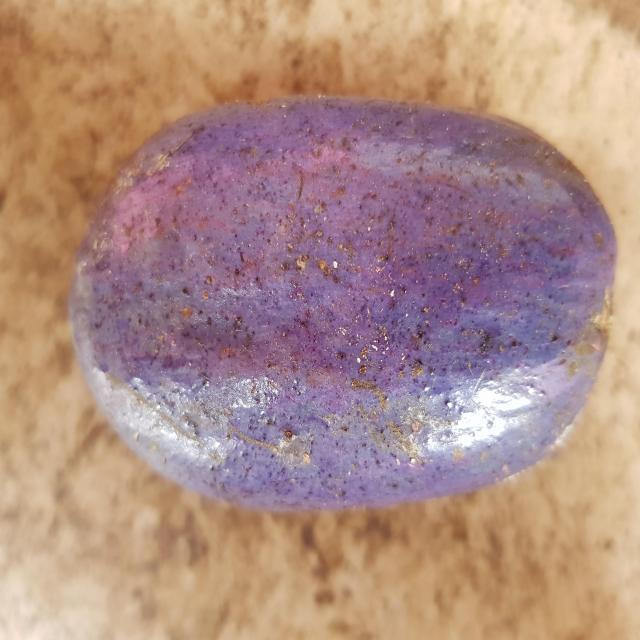
Plum grade: unaffected